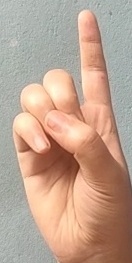
ASL sign: D